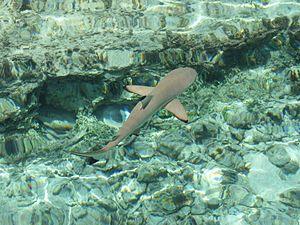
requin pointe noire au Tuamotu